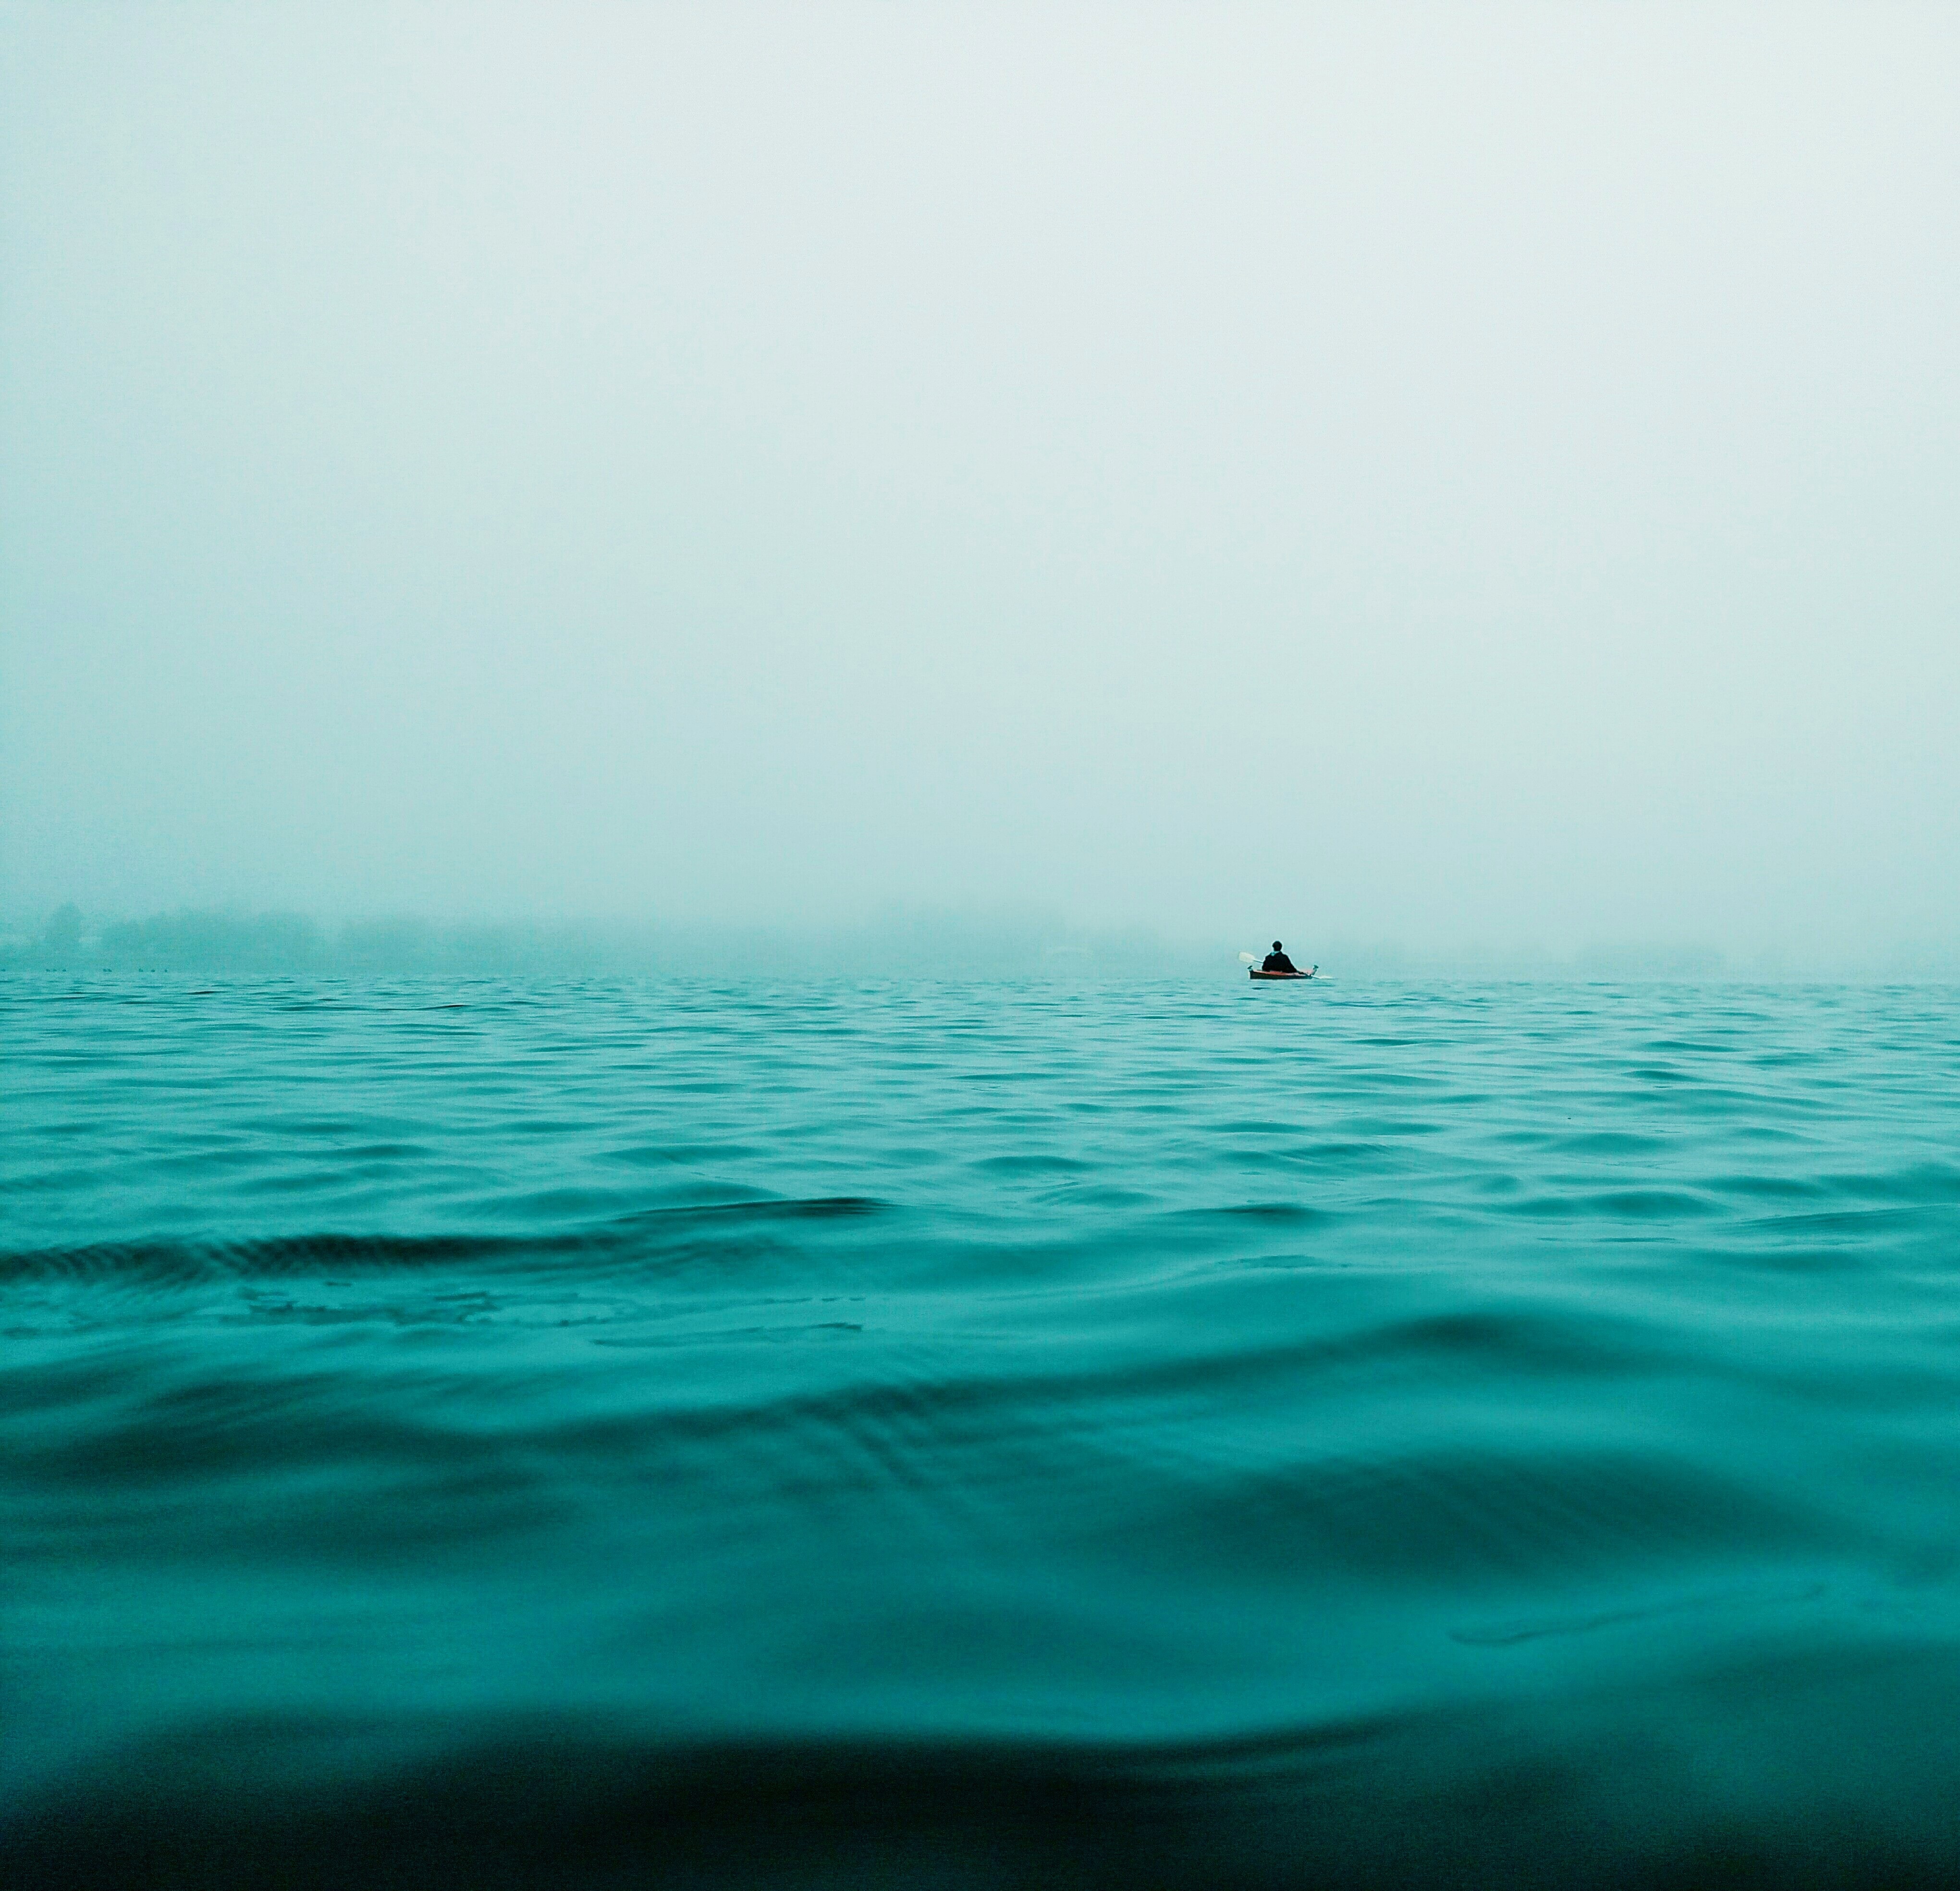
sea, coast, water, ocean, horizon, person, boat, wave, alone, solitude, bay, blue, float, lonely, single, lonesome, wind wave, paddle your own boat, becalmed